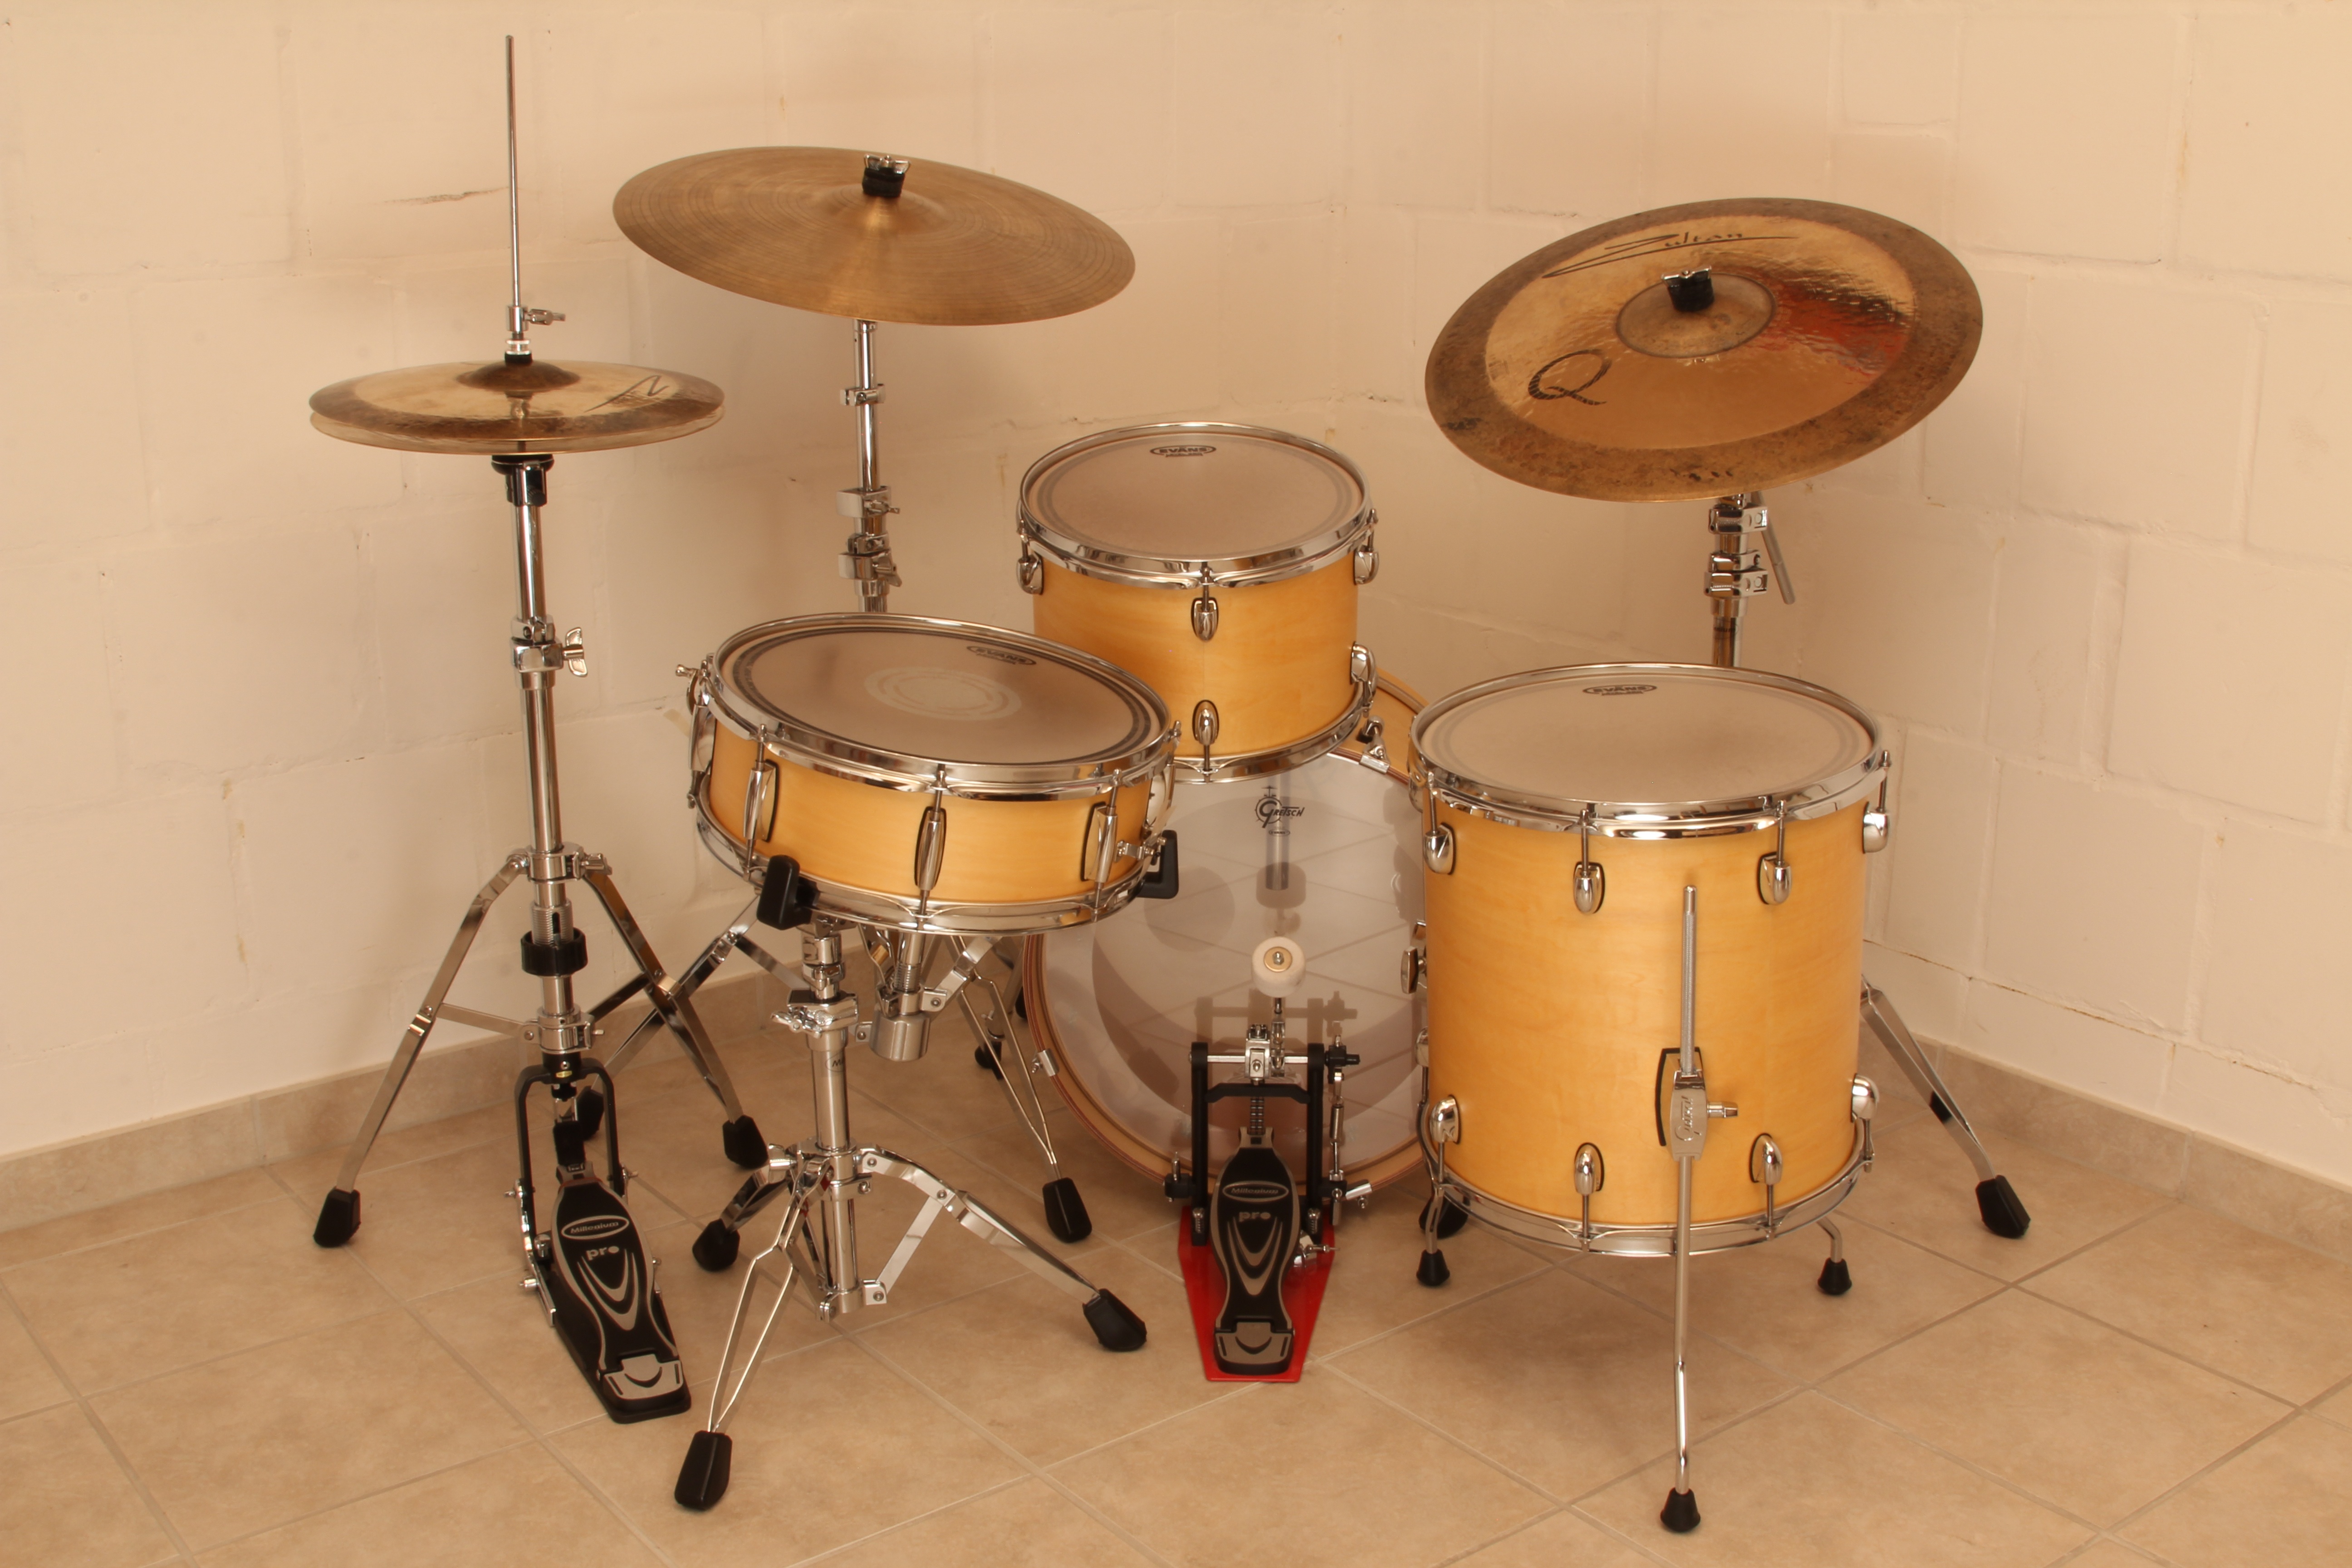
instrument, drum, musical instrument, percussion, jazz, drums, rhythm, percussion instrument, timpani, bass drum, electronic instrument, skin head percussion instrument, hand drum, timbales, snare drum, tom tom drum, timbale